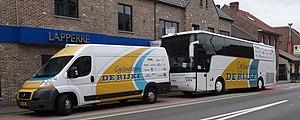
Reportage photographique réalisé le dimanche 15 juin à l'occasion du départ et de l'arrivée du Tour du Limbourg 2014 à Tongres, Belgique.
La saison 2014 de l'équipe cycliste De Rijke est la douzième de cette équipe.